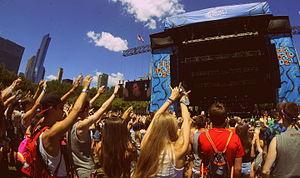
Lollapalooza est un festival de musique annuel de quatre jours à Chicago, Illinois à Grant Park. Les performances incluent, sans s'y limiter, le rock alternatif, le heavy metal, le punk rock, le hip-hop et la musique électronique.